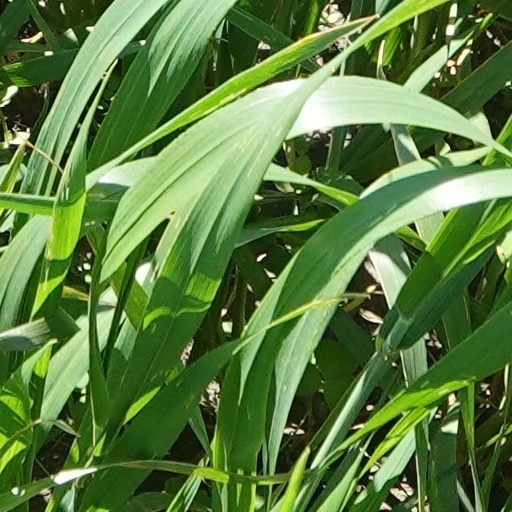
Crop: wheat